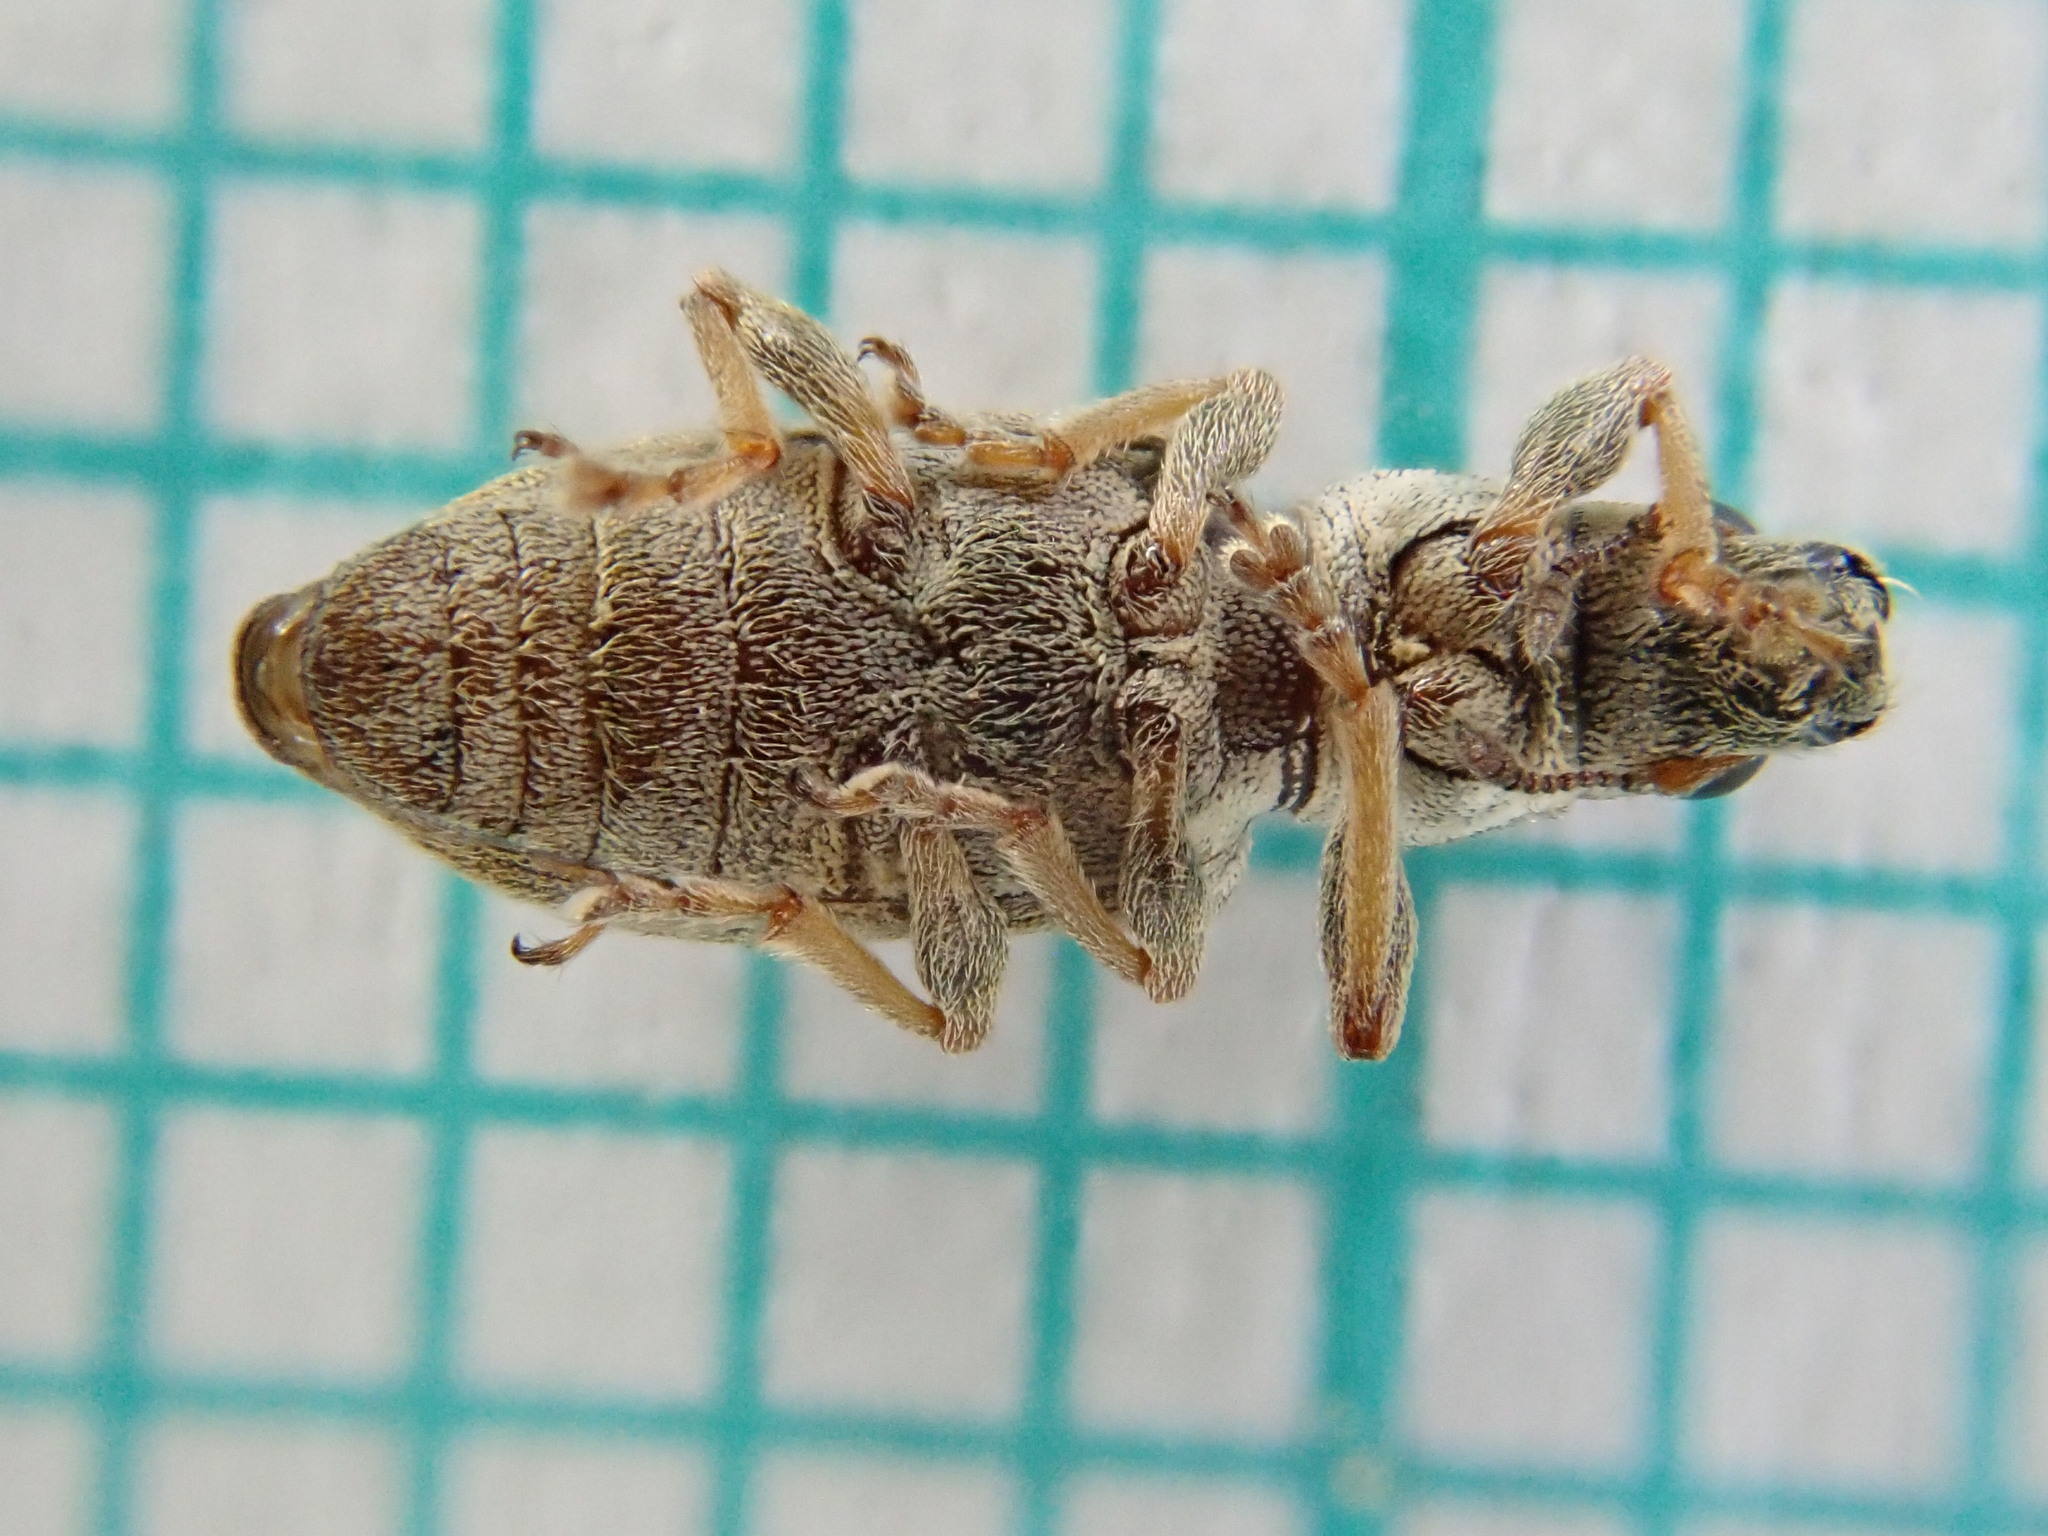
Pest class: pea_leaf_weevil